Alex Chow

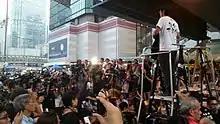
Alex Chow addresses Occupy Central Crowd, 2 October 2014 17:54

Chow was one of the main organisers of the Occupy Central campaign. On 1 July 2014, following an annual pro-democracy rally, he organised a sit-in on Chater Road in central Hong Kong which was forcibly dispersed by police. 511 people were arrested. He was quoted as saying at the time that "It’s not enough to repeat the march and the assembly every year. We have to upgrade it to a civil disobedience movement." He later wrote that "In the past 30 years, the democracy movement has been too slow and too painstaking. The power of civil disobedience lies … in the blood and tears of everyone who is behind the struggle."